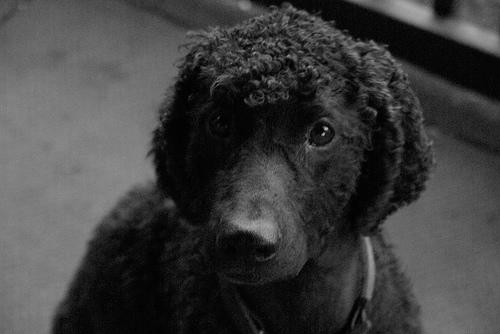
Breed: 219-n000066-Irish_water_spaniel